Jorge Glas

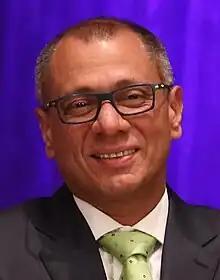
Glas in 2017

Jorge David Glas Espinel (born 13 September 1969) is an Ecuadorian politician and electrical engineer. He served as Vice President of Ecuador from 24 May 2013 to 13 December 2017. Then Ecuadorian president Lenín Moreno suspended Glas of his official duties as vice president on 3 August 2017. In December 2017, Glas was sentenced to six years imprisonment by a Criminal Tribunal of the National Court of Justice, for receiving over $13.5 million in bribes in the Odebrecht scandal. In April 2024 during a raid on the Mexican embassy by Ecuadorian police, Glas was arrested and held in prison, resulting in Mexico severing relations with Ecuador.